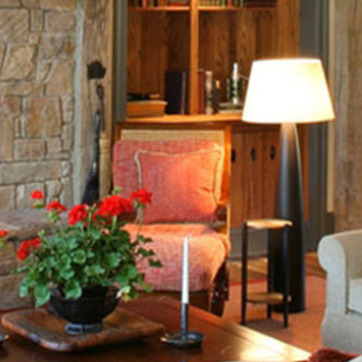
Material: fabric